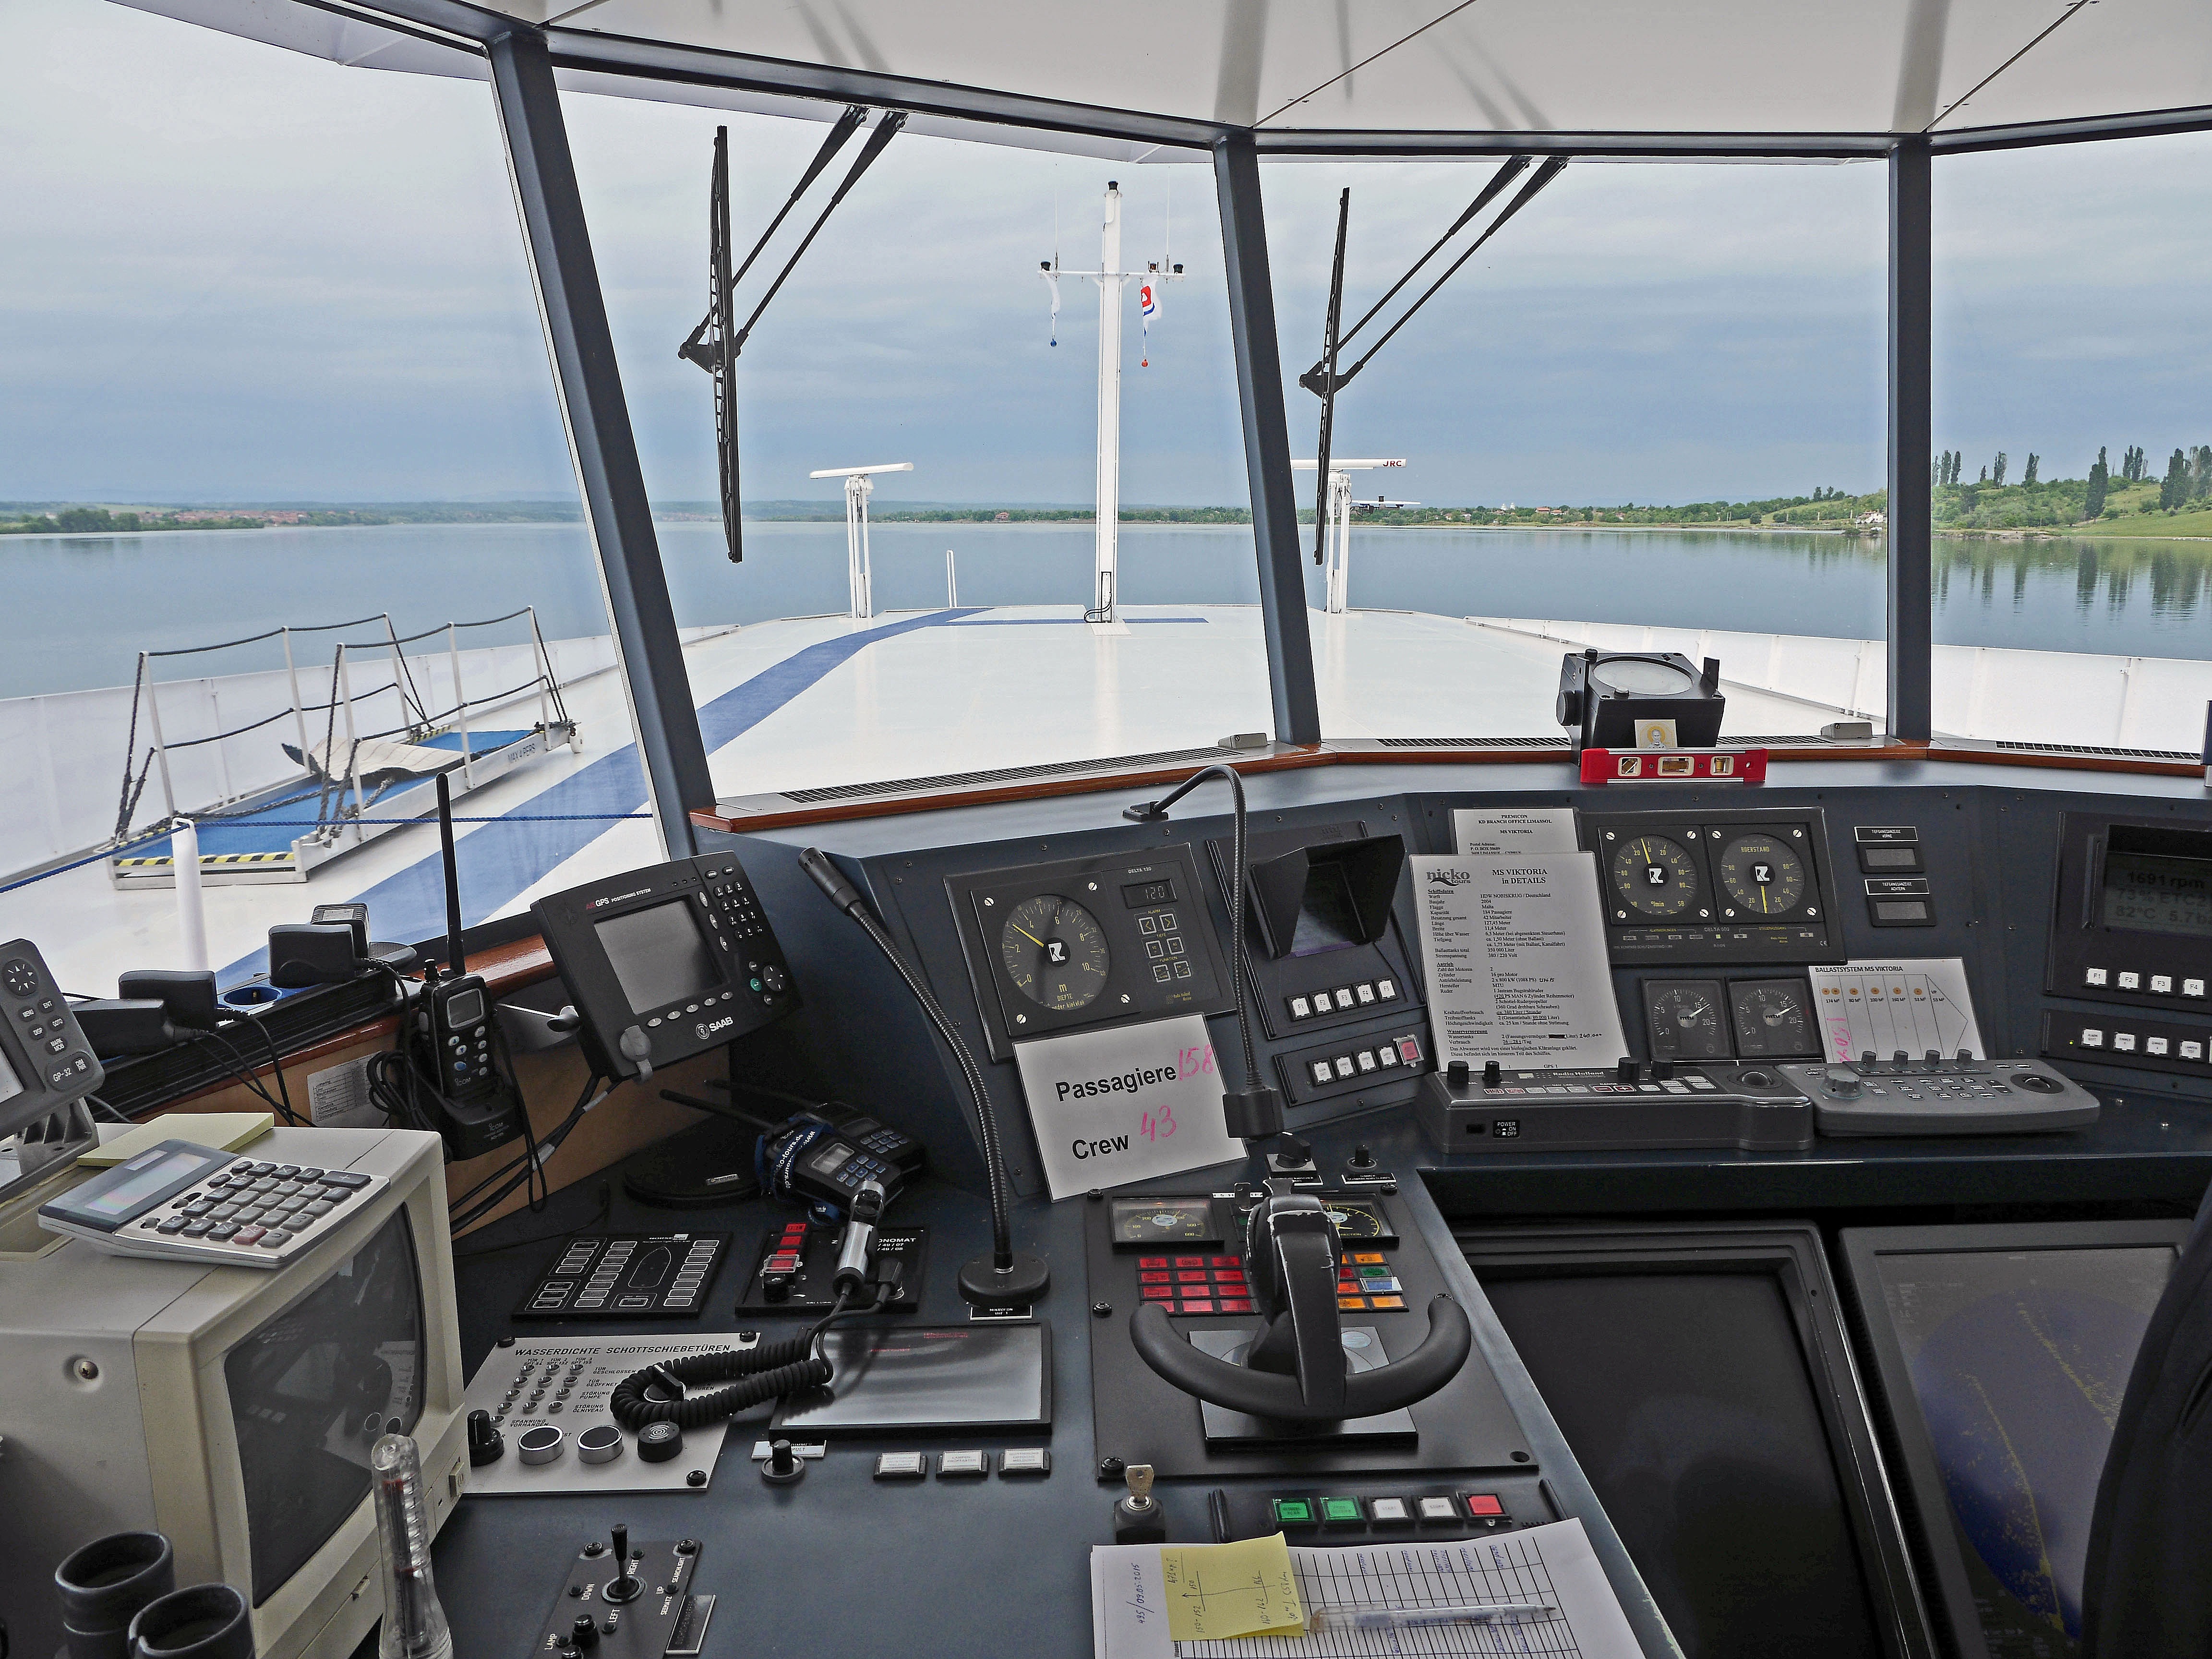
landscape, airplane, aircraft, vehicle, airline, aviation, show, flight, flagpole, cockpit, switch, monitor, serbia, danube, wide, cruise ship, romania, rumania, fittings, river cruise, windshield wipers, wheelhouse, cross flow, press studs, foredeck, captain considerate, cabin window, ship leader